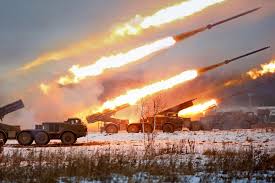
Label: Self Propelled Artillery